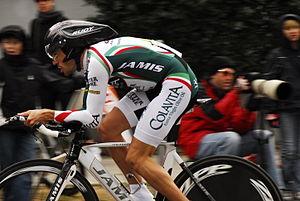
L'équipe cycliste Jamis est une équipe cycliste américaine participant aux circuits continentaux de cyclisme et en particulier l'UCI America Tour.
Alejandro Alberto Borrajo est un coureur cycliste argentin, membre de l'équipe KTM.